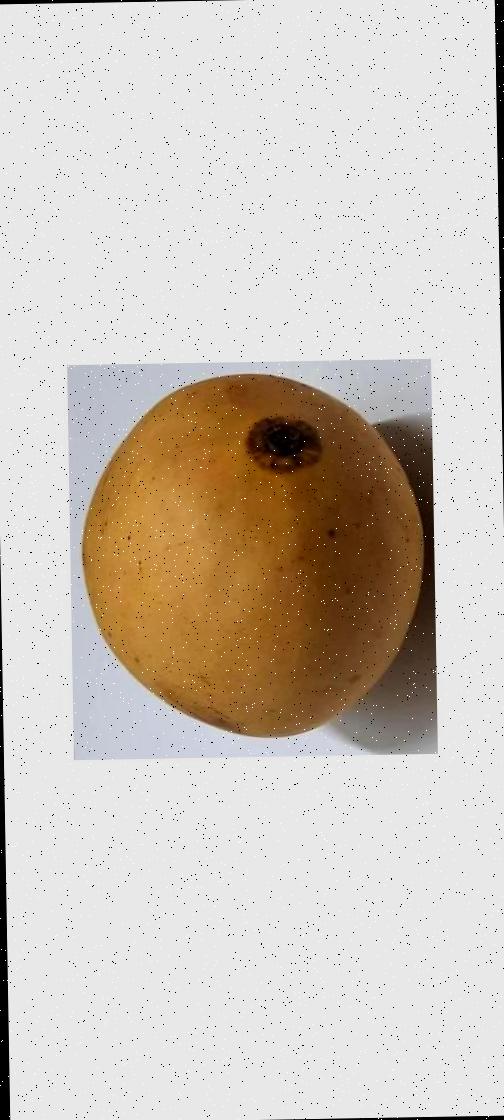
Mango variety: Katimon